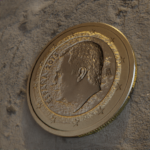
Coin value: 1euro
Country: es
Edition: 2015